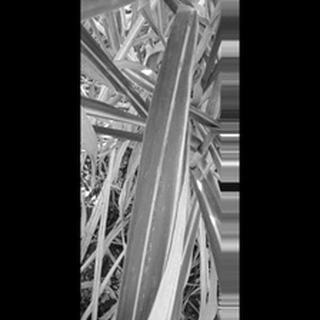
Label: sugarcane_red_rot